History of the FA Cup

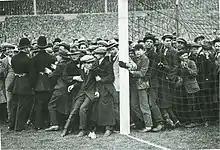
The first FA Cup Final at Wembley in 1923, the crowd at the Cup Final was so large that fans swarmed onto the pitch

The first Wembley FA Cup Final, played on 28 April 1923, was marked by disorderly scenes unparalleled in the history of football. Before the match a massive crowd outside the stadium rushed the gates, burst the barriers and swarmed on to the pitch. Kick-off was delayed for 45 minutes as mounted police, with PC George Scorey on his white charger "Billy" – hence the "White Horse Final" – particularly visible, encouraged people to move behind the touchlines. Bolton beat West Ham 2–0 and the first Wembley goal was scored after just two minutes by David Jack. It was estimated that 200,000 fans had squeezed into Wembley and Cup Finals were made "all ticket" after that.